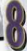
Number: 8